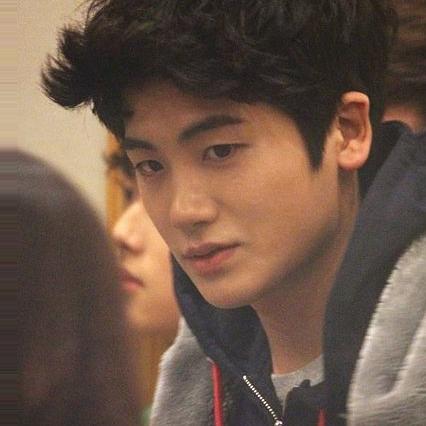
Age: 21